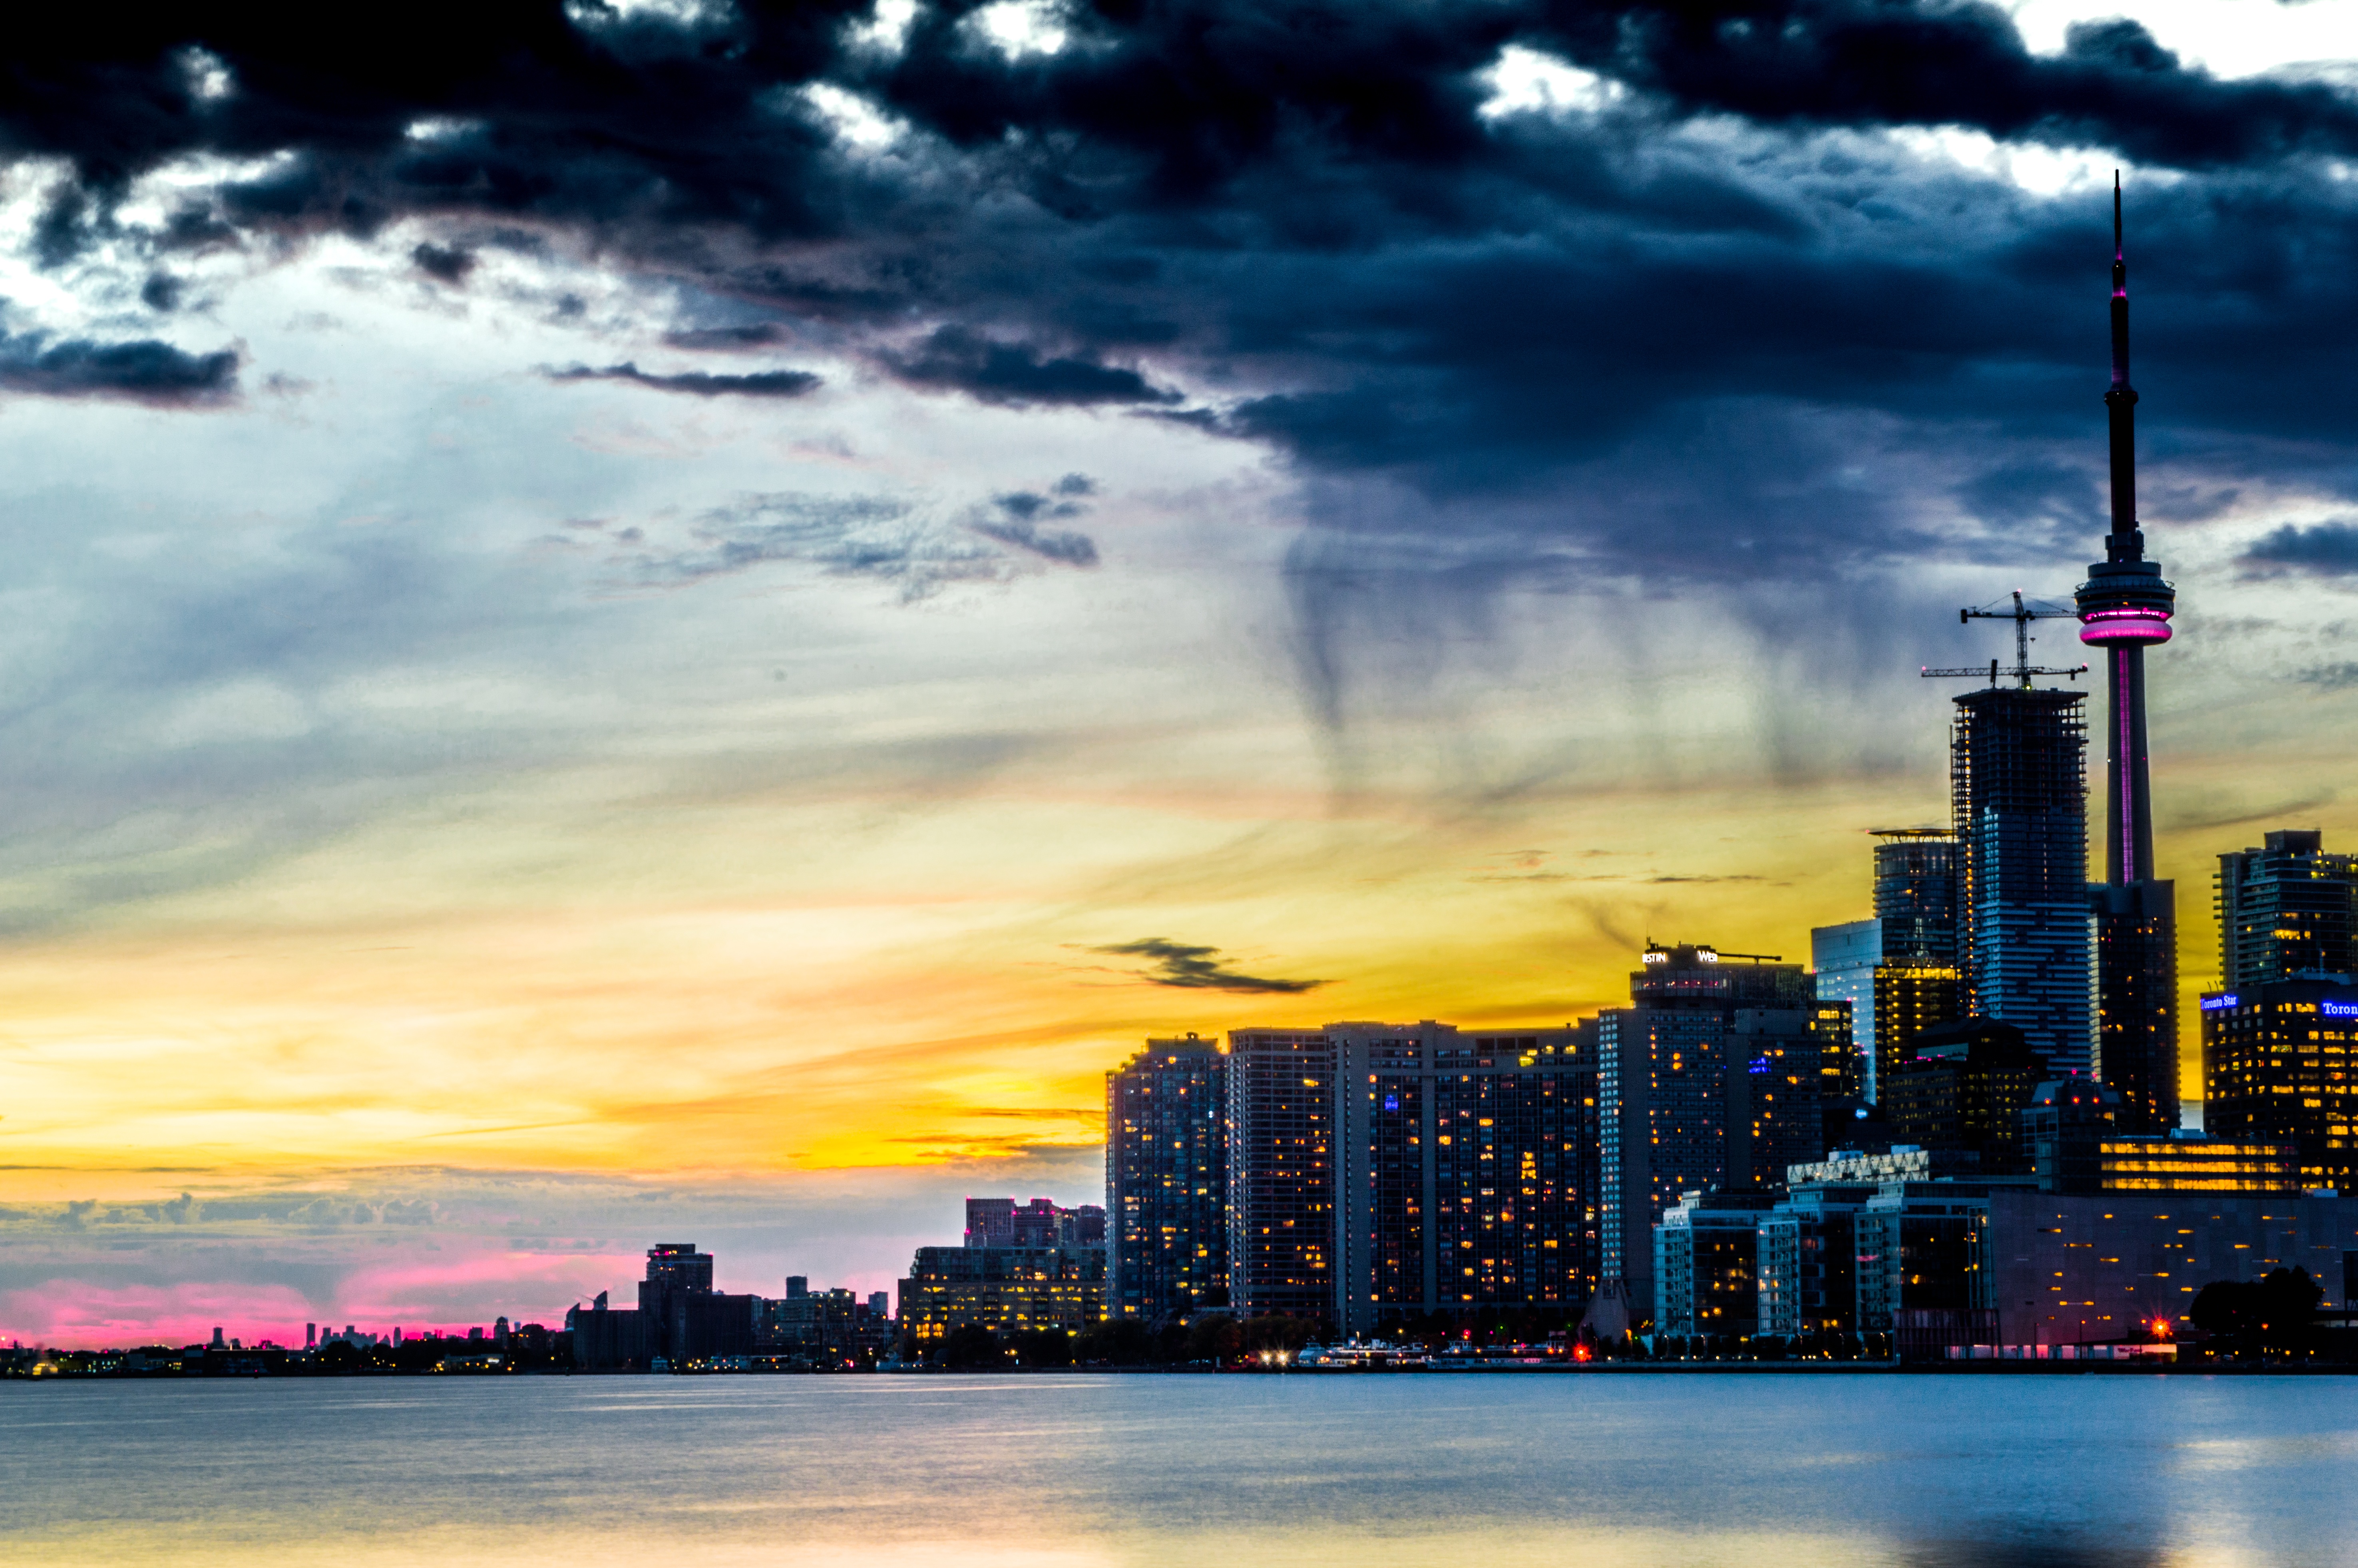
sea, horizon, cloud, sky, sunrise, sunset, skyline, morning, dawn, city, skyscraper, cityscape, dusk, evening, reflection, geographical feature, human settlement, atmosphere of earth